Caroline Watson

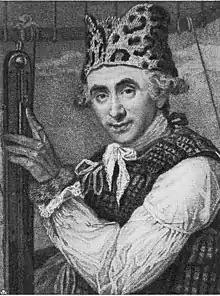
John Jeffries, portrait engraving by Caroline Watson

Watson's plates were numerous. In 1784, she engraved a portrait of Prince William of Gloucester, after Joshua Reynolds, and, in 1785, a pair of small plates of the Princesses Sophia and Mary, after John Hoppner, which she dedicated to Queen Charlotte. She was then appointed engraver to Queen. She engraved portraits of: